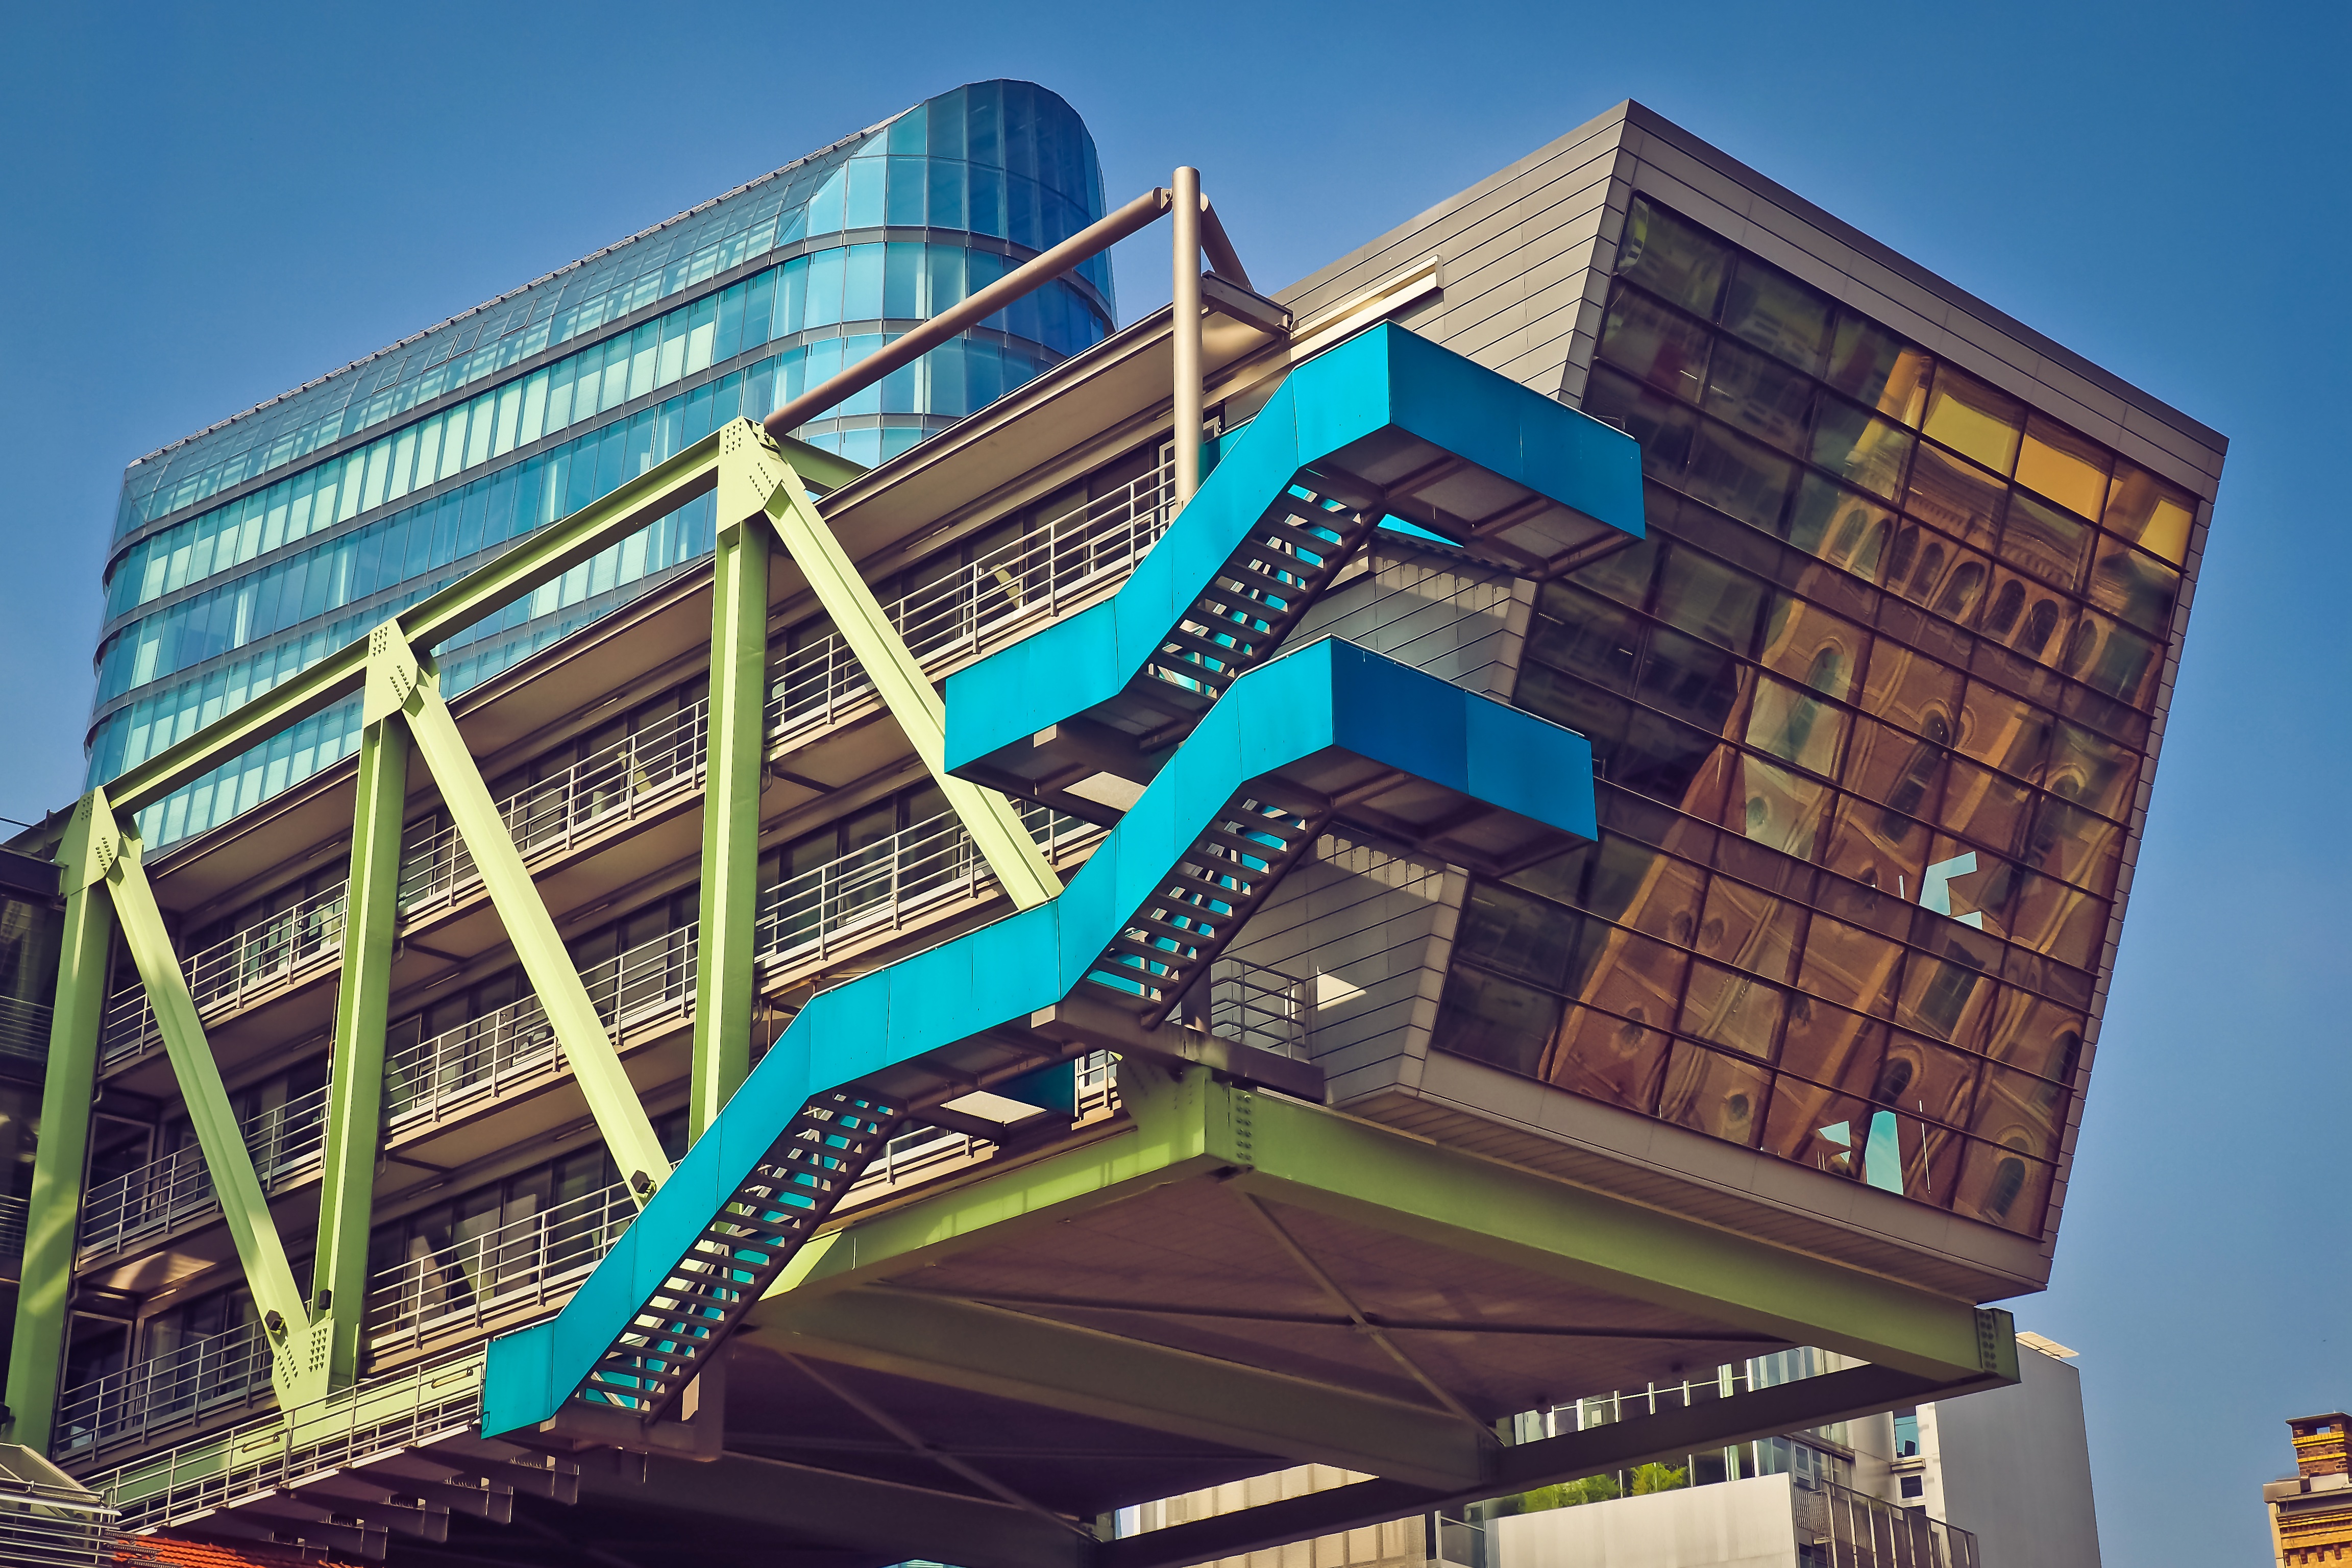
architecture, glass, building, skyscraper, downtown, tower, landmark, facade, stadium, tower block, high rise, stairs, metropolis, condominium, urban area, metropolitan area